Dog meat

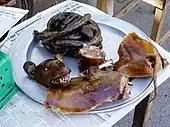
A dog meat platter found in a street market a few kilometres east of Hanoi, Vietnam

Since 2009, Yulin, Guangxi, has held an annual festival of eating dog meat that is reportedly a celebration of the summer solstice. In 2014, the municipal government published a statement distancing itself from the festival, saying it was not a cultural tradition, but rather a commercial event held by restaurants and the public. The festival in 2011 spanned 10 days, during which 15,000 dogs were consumed. Estimates of the number of dogs eaten in 2015 for the festival ranged from as high as 10,000 to lower than 1,000 amid growing pressure at home and abroad to end it. Festival organizers state that only dogs bred specifically for consumption are used, while objectors say that some of the dogs purchased for slaughter and consumption are strays or stolen pets. Some of the dogs at the festival are alleged to have been burnt or boiled alive or beaten out of the belief that increased adrenaline circulating in the dog's body adds to the flavor of the meat. Other reports, however, state that there have been little evidence of those practices since 2015.